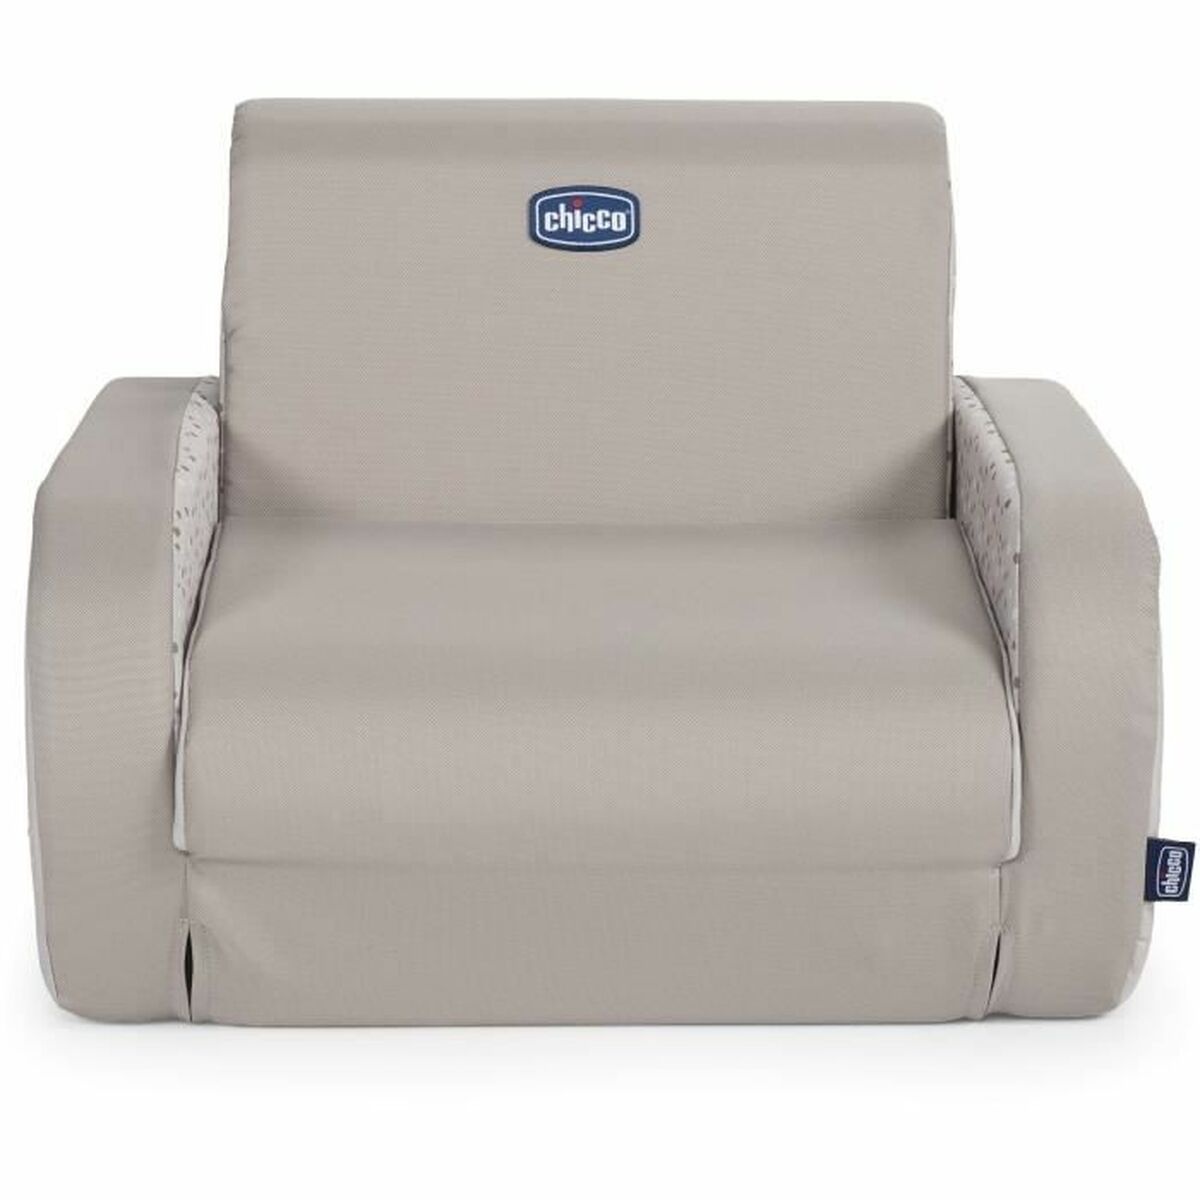
Lasten nojatuoli Chicco
Lapset ansaitsevat parasta, siksi esittelyssä sinulle Lasten nojatuoli Chicco , joka sopii ihanteellisesti heille, jotka etsivät laatua pienemmilleen! Osta Chicco ja muut brändi- ja lisenttituotteet parhaaseen hintaan! Väri: Beige Suositusikä: + 3 vuotta General Product Safety Regulations information: ARTSANA SPAIN, S.A.U. C/ Industrias 10 - Pol. Ind. Urtinsa Apartado 212, 28923 Alcorcón (MADRID – España) 28923 - Alcorcón +34916499000 chiccospain@artsana.com https://www.chicco.es/
Brand: Chicco
Category: Furniture > Baby & Toddler Furniture > High Chairs & Booster Seats > Hook-On Seats